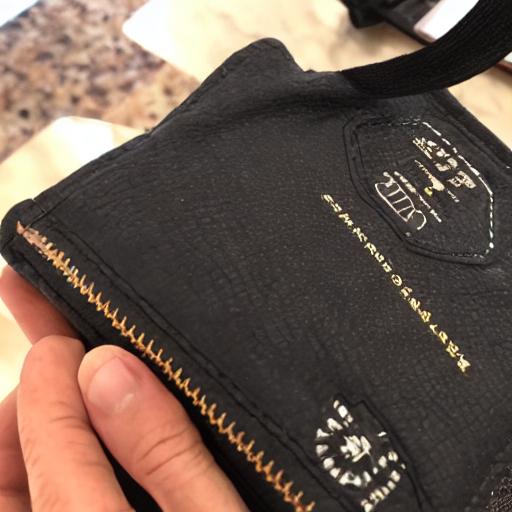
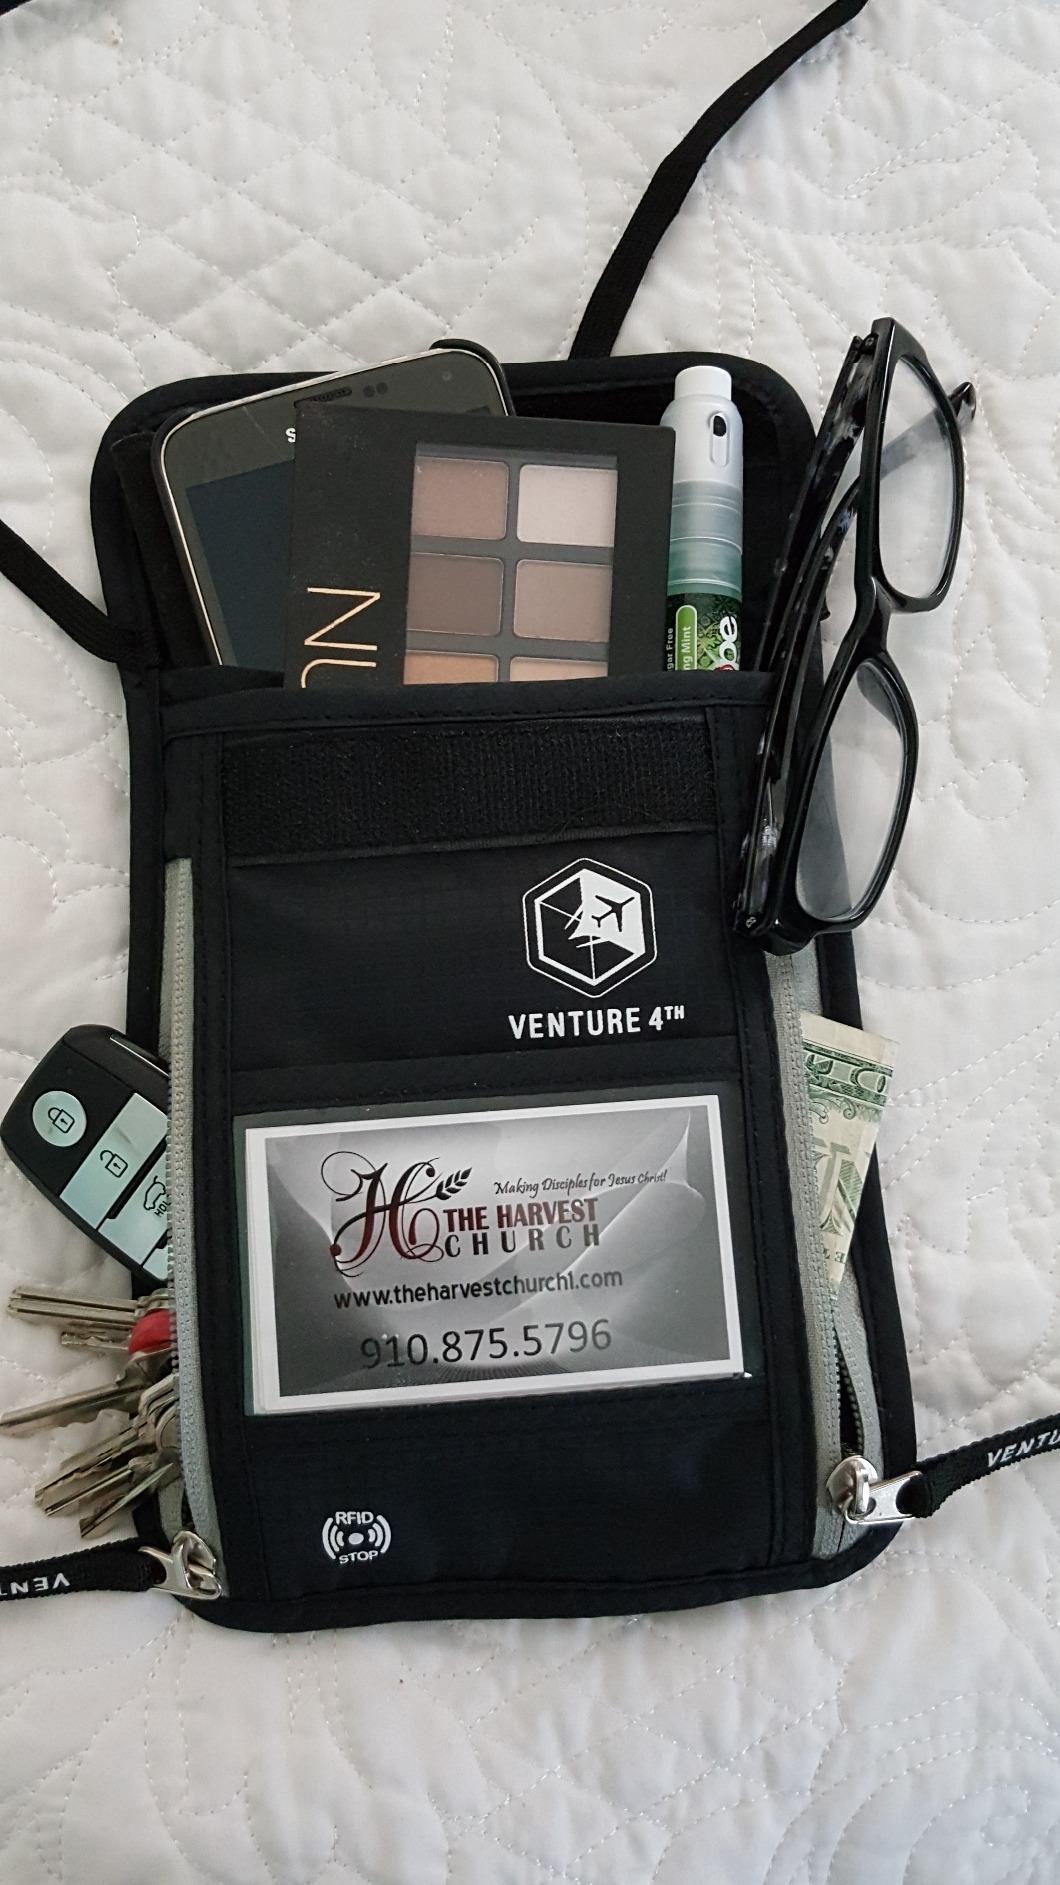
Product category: accessories_wallet
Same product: no